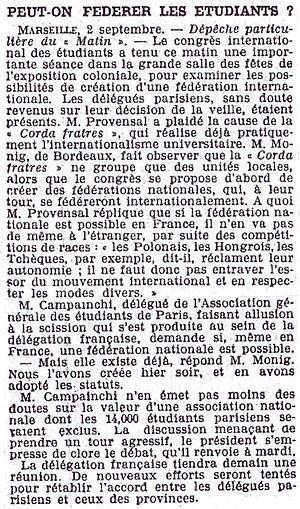
Article du journal parisien ""Le Matin"" sur le Congrès international des étudiants tenu à Marseille du 31 août au 7 septembre 1906."
La Corda Fratres - Fédération internationale des étudiants, appelée aussi Corda Fratres - F.I.D.E. ou simplement Corda Fratres, est une organisation internationale, ni politique, ni religieuse, ni commerciale, ni humanitaire, festive et fraternelle d'étudiants fondée à Turin le 15 novembre 1898. Elle est la première – et seule à ce jour – société festive et carnavalesque universelle et la première association internationale des étudiants.